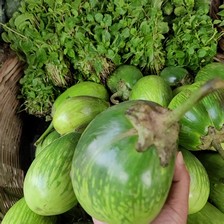
Label: others